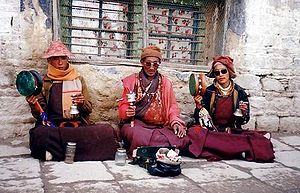
Tibetanere
Tibetanere er den oprindelige befolkning i Tibet, som strækker sig over det tibetanske plateau. Den Tibetanske eksilregering mener, at antallet af tibetanere siden 1959 er faldet fra 6,3 millioner til 5,4 millioner, mens regeringen i Kina mener, at den er steget fra 2,7 millioner i 1959 til 5,4 millioner.